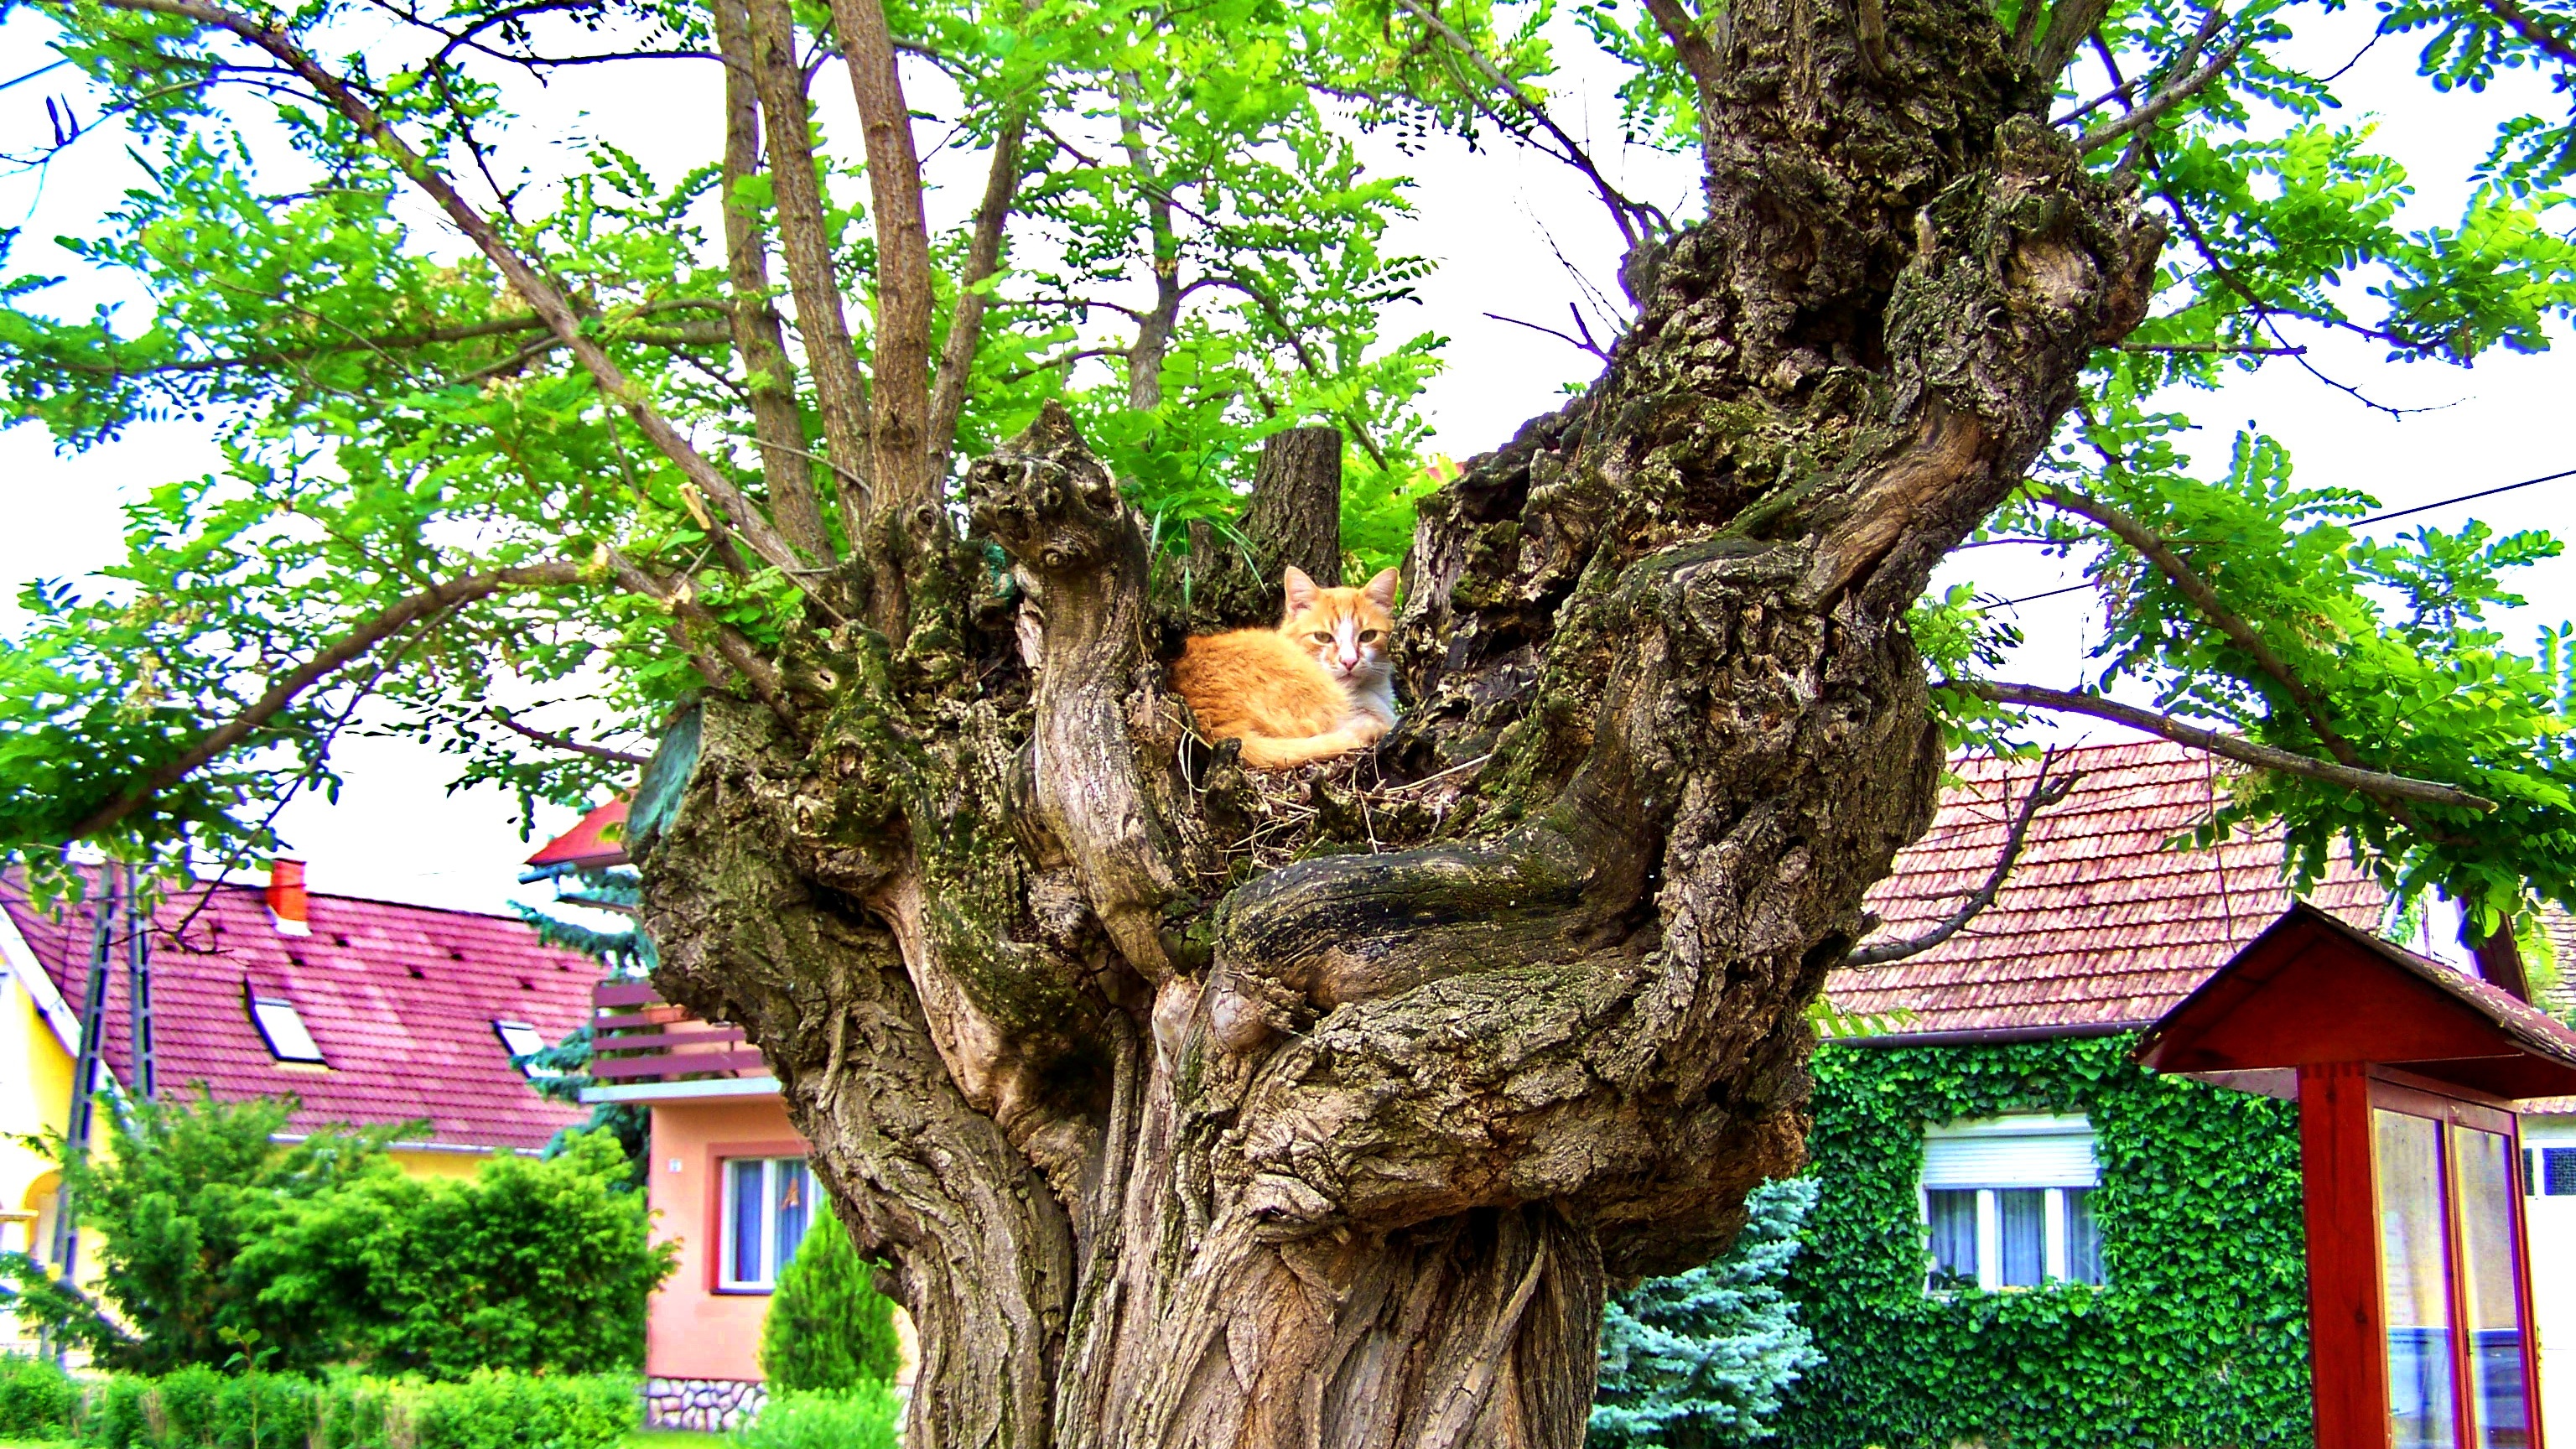
tree, branch, plant, street, flower, trunk, cat, produce, botany, houseplant, acacia, red cat, flowering plant, woody plant, land plant, arecales